Dubplate

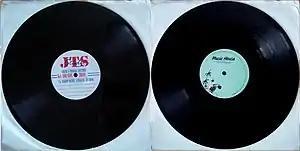
10" dubplates.

A dubplate is an acetate disc usually of 10 inches diameter, traditionally used by studios to test recordings prior to mastering for the subsequent pressing of a vinyl record, but pioneered by reggae sound systems as a way to play exclusive music. They would later become an important facet of the jungle/drum and bass, UK garage, grime and dubstep music scenes.